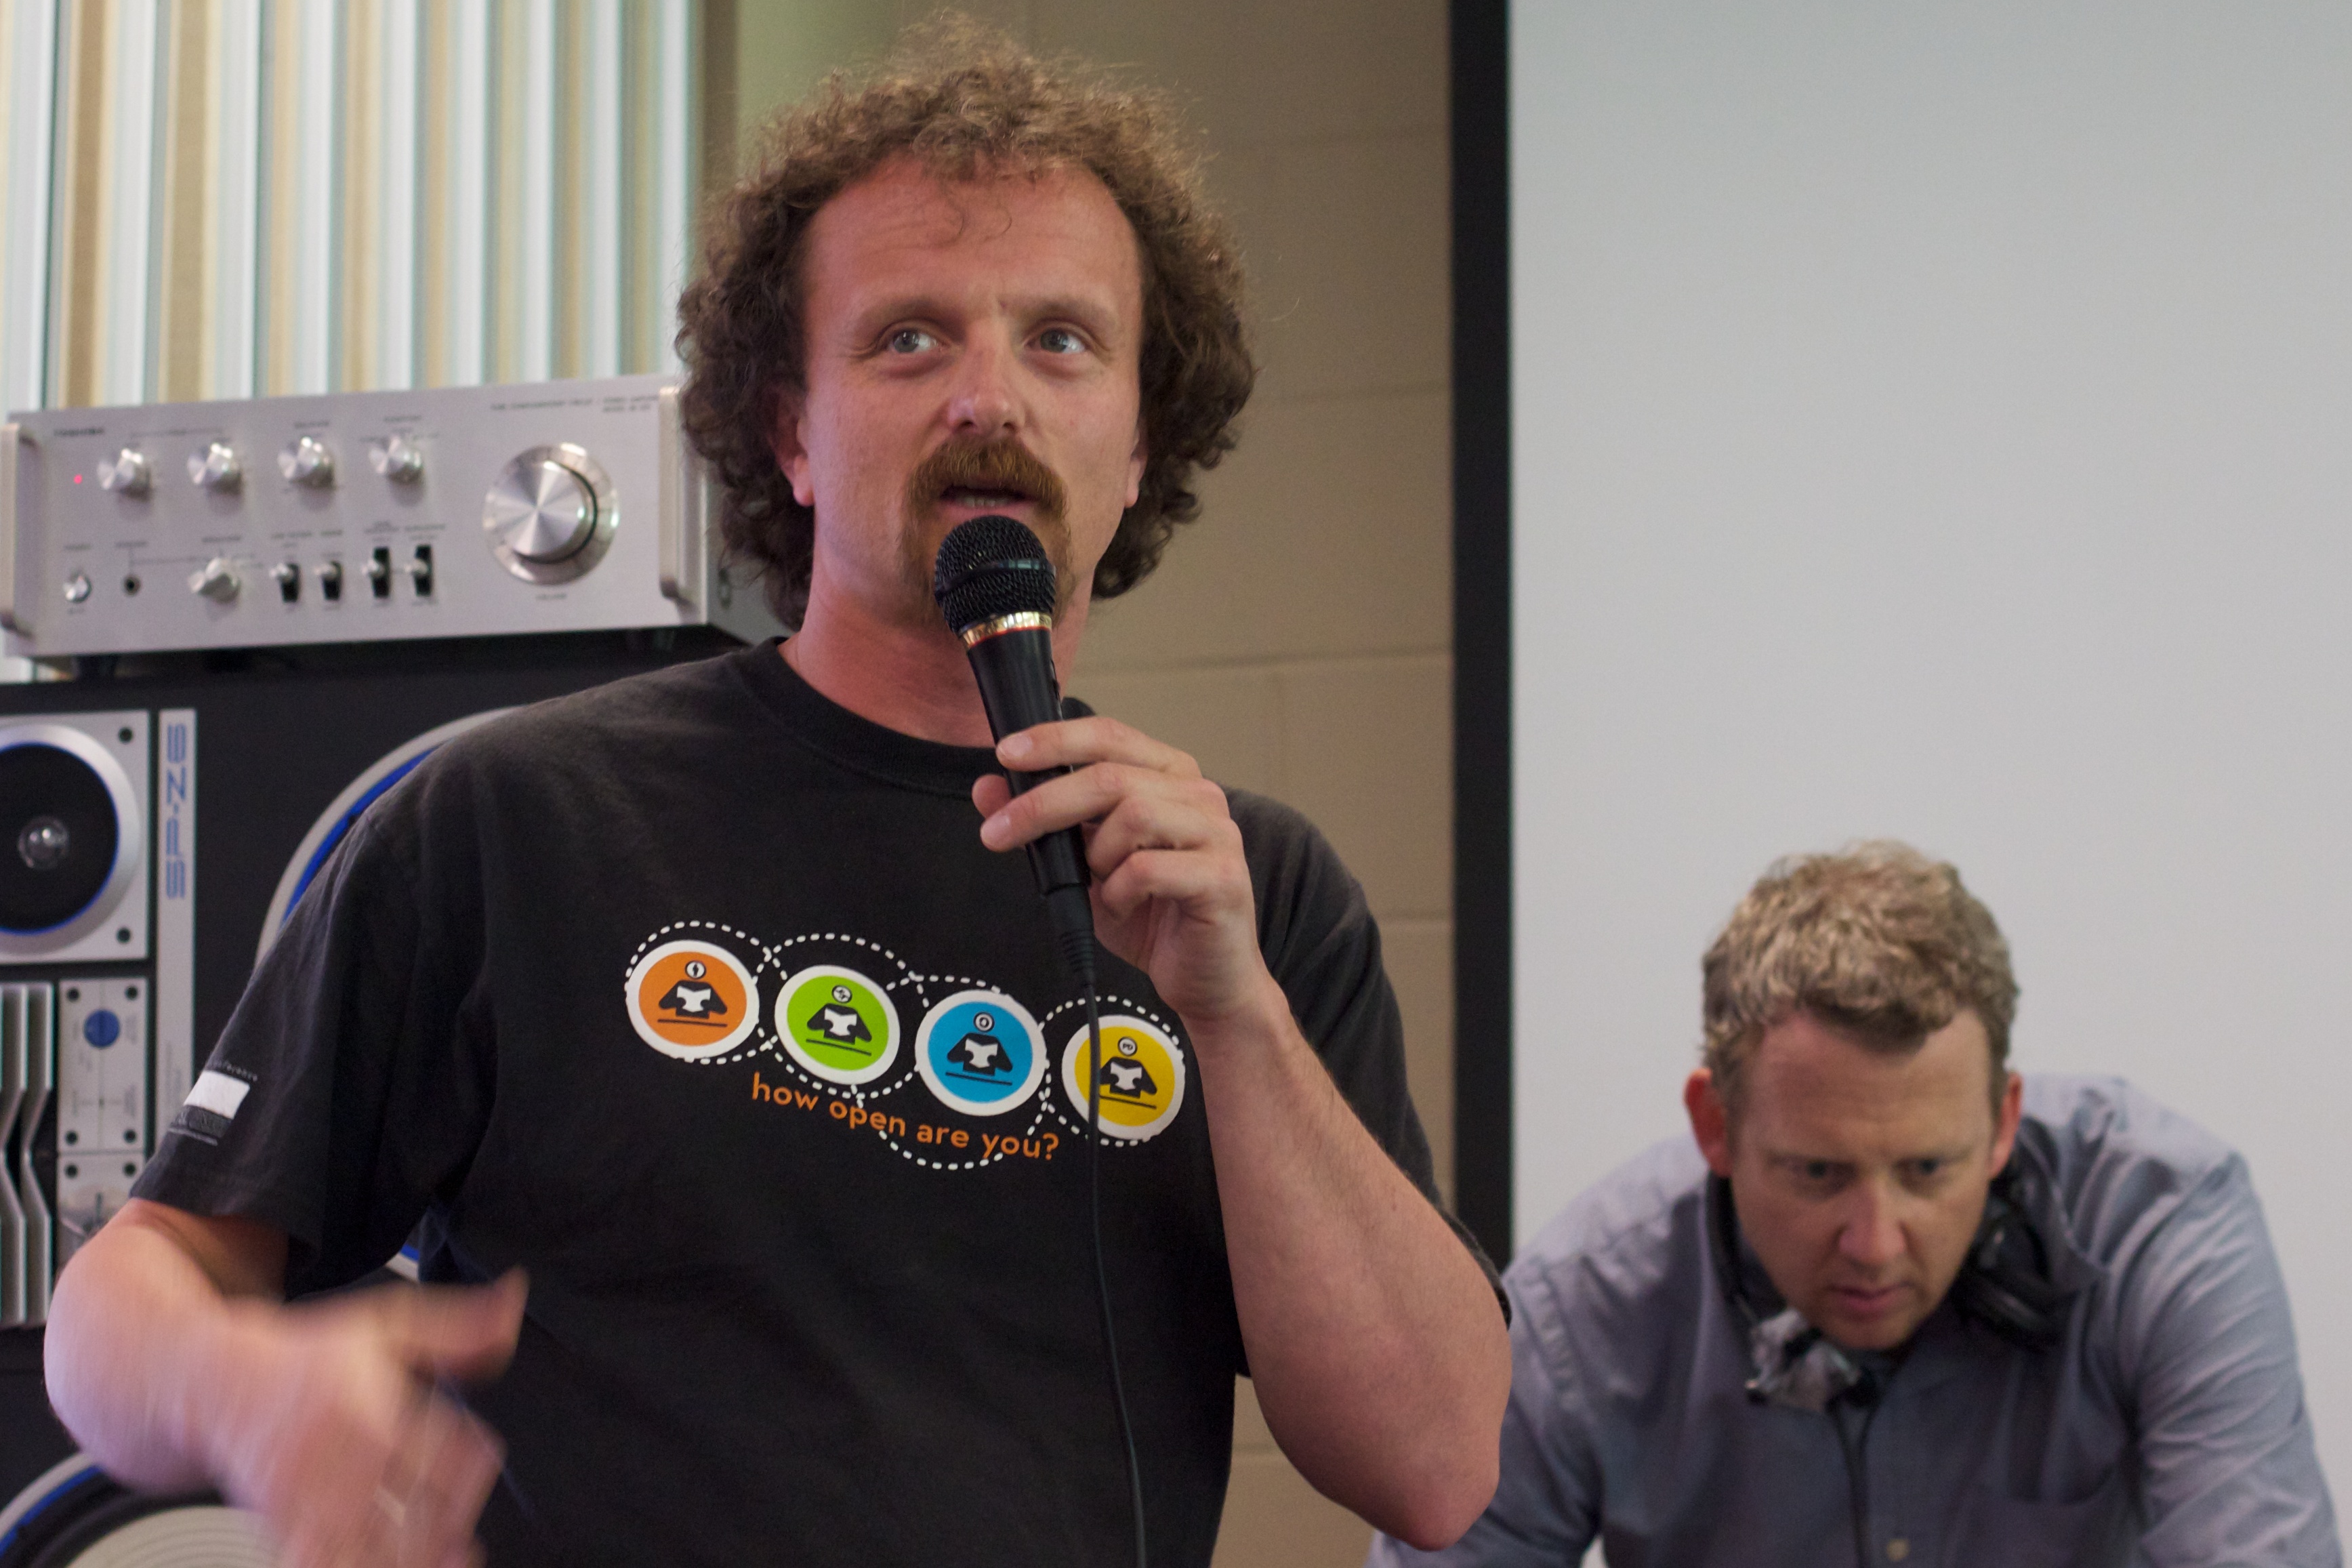
beard, singing, ds106radio, etug, sense, facial hair